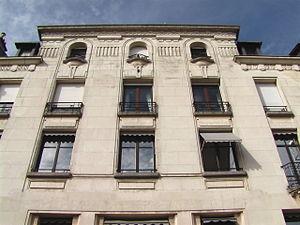
Façade Art Déco de la Société Générale de Poitiers, par les frères Martineau, 1928
La place du Maréchal-Leclerc est la place principale du centre-ville de Poitiers. Elle est bordée par la rue Claveurier, la rue de la Marne, la rue Sadi-Carnot et la rue Lebascles.
Poitiers — prononcé /pwa.tje/ en français — est une commune du Centre-Ouest de la France, chef-lieu du département de la Vienne. Capitale de la région culturelle et historique du Poitou et jusqu'en 2016 de l'ancienne région administrative de Poitou-Charentes, elle constitue désormais un pôle d'équilibre au nord de la région Nouvelle-Aquitaine.